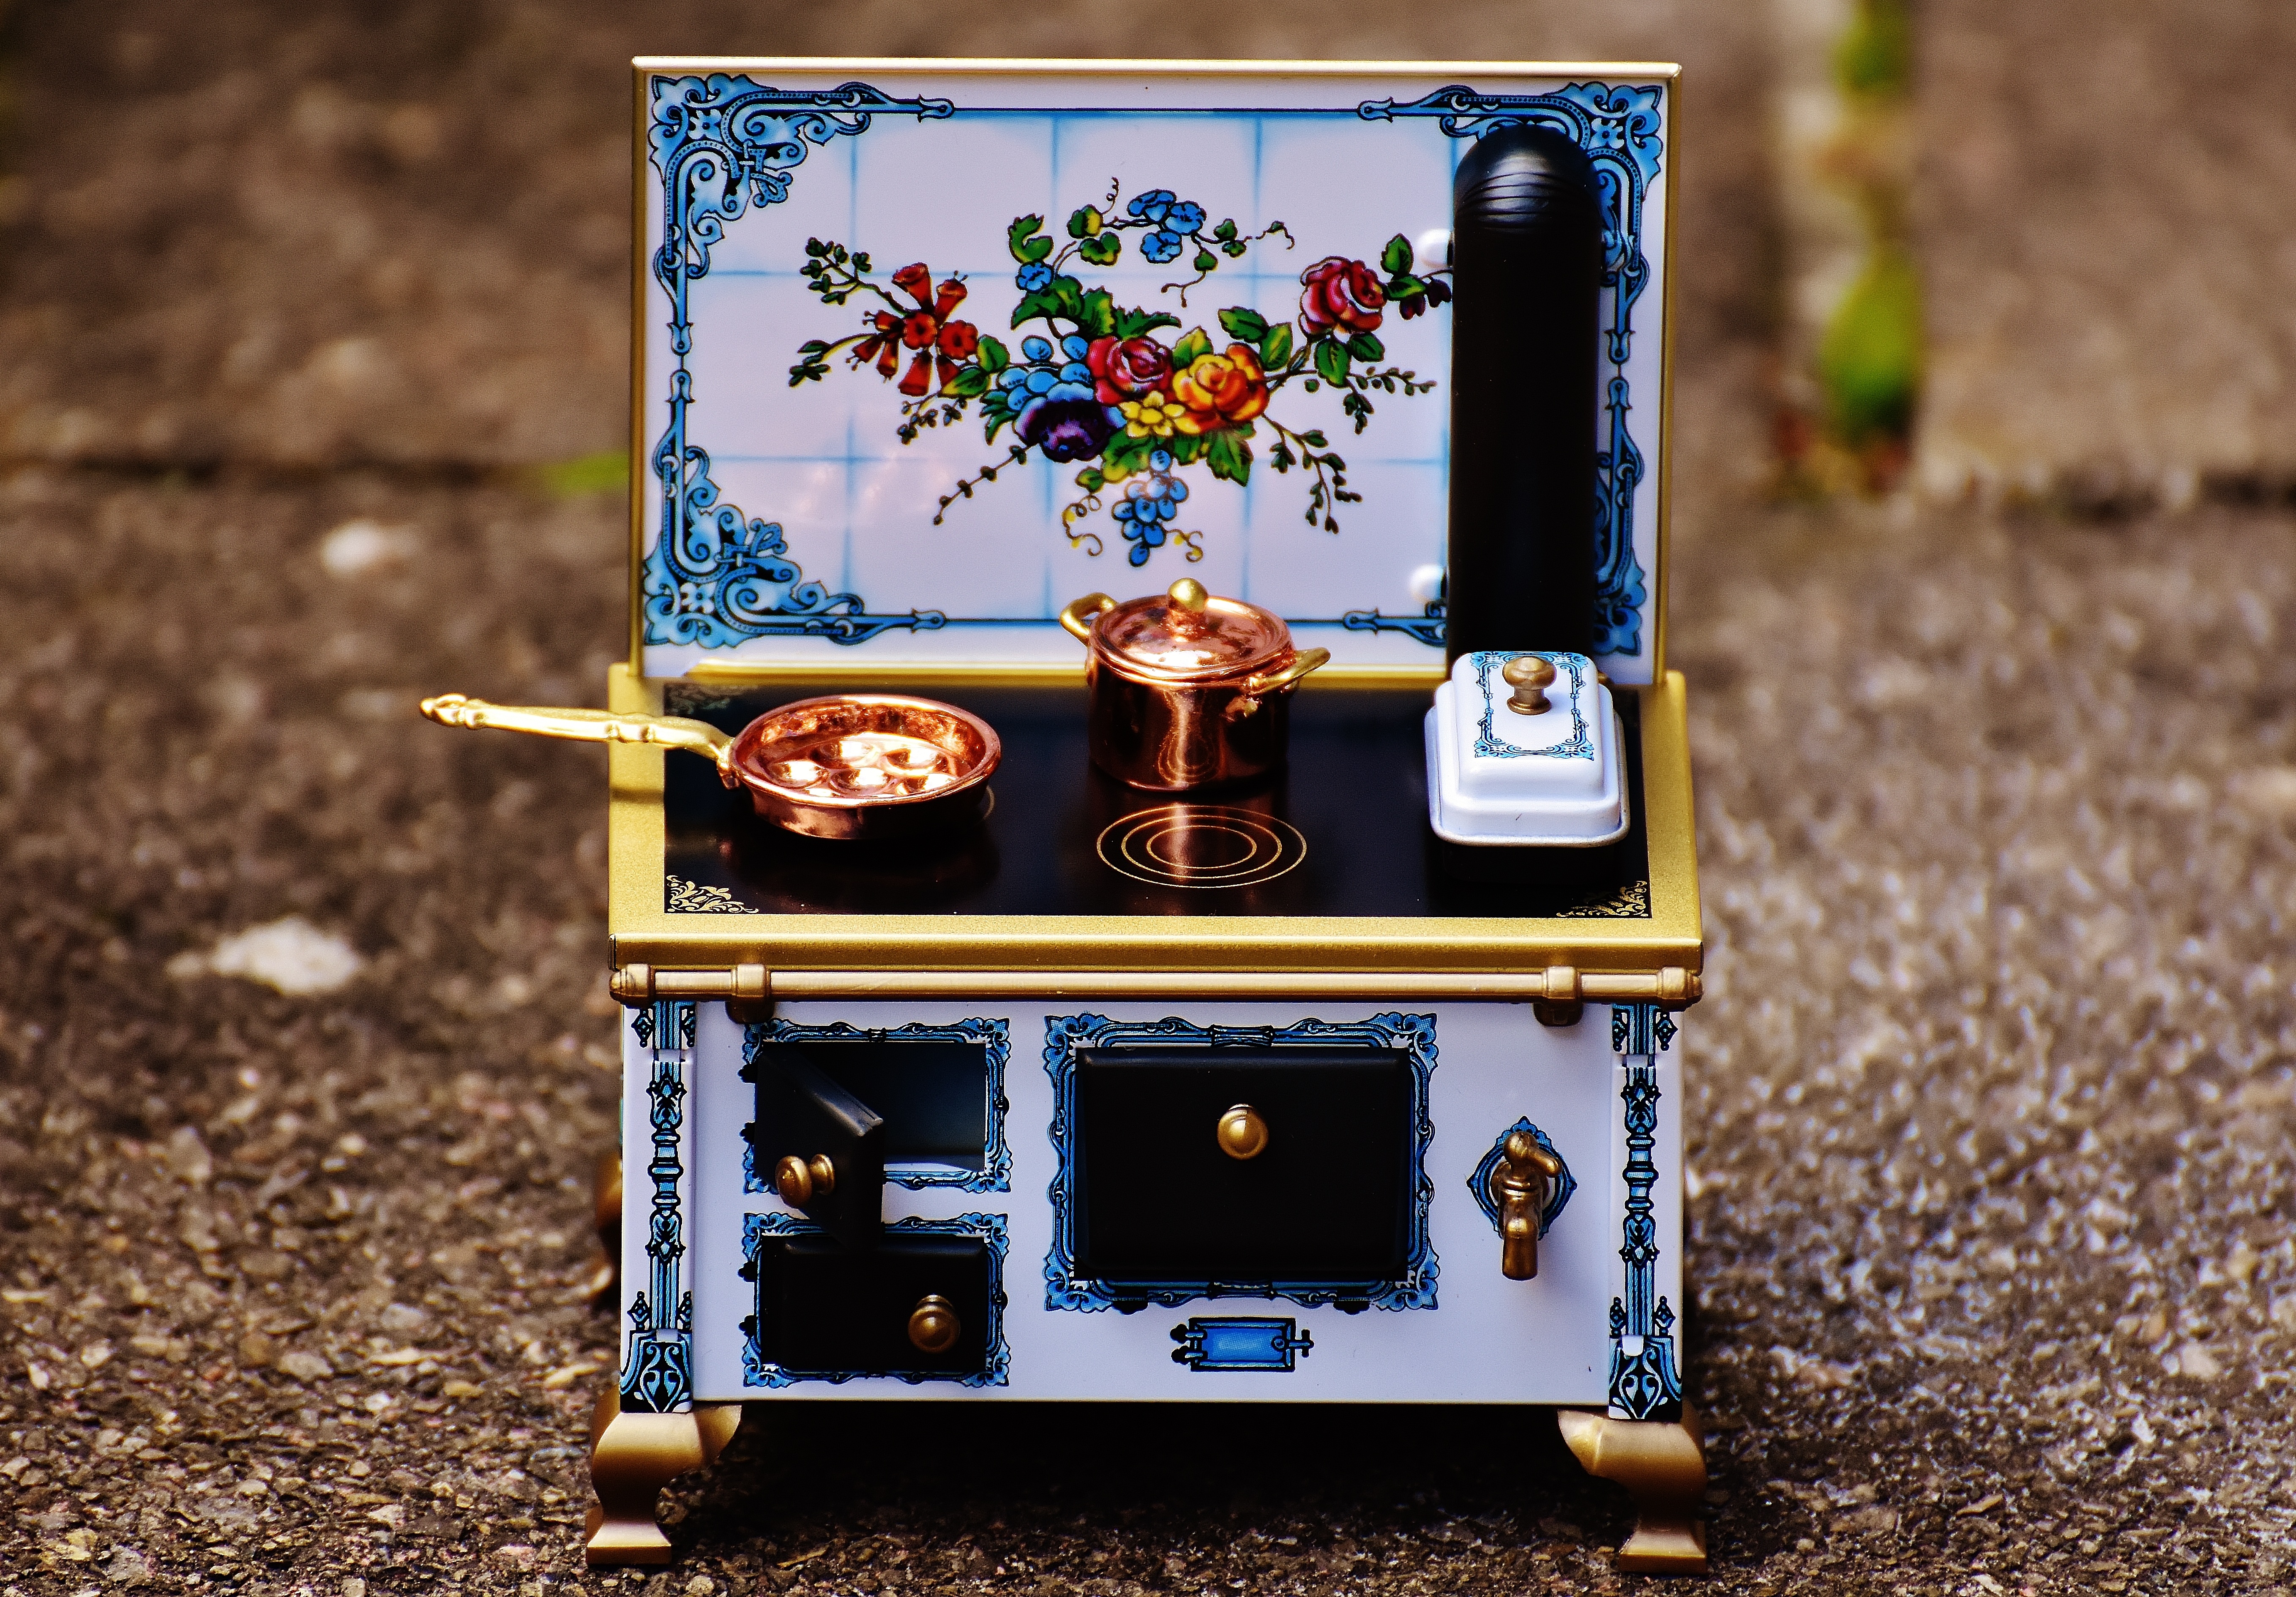
technology, antique, old, vehicle, kitchen, machine, toy, heat, cook, stove, sheet, oven, screenshot, dolls houses, dolls furniture, old furnace